Paranthropus boisei

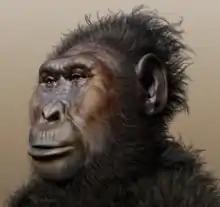
Reconstruction of "P. boisei" by Cicero Moraes

"P. boisei" is the most robust of the robust australopithecines, whereas the South African "P. robustus" is smaller with comparatively more gracile features. The "P. boisei" skull is heavily built, and features a defined brow ridge, receding forehead, rounded bottom margins of the eye sockets, inflated and concave cheek bones, a thick palate, and a robust and deep jawbone. This is generally interpreted as having allowed "P. boisei" to resist high stresses while chewing, though the thick palate could instead be a byproduct of facial lengthening. The skull features large rough patches (rugosities) on the cheek and jawbones, and males have pronounced sagittal (on the midline) and temporonuchal (on the back) crests, which indicate a massive masseter muscle (used in biting down) placed near the front of the head (increasing mechanical advantage). This is typically considered to be evidence of a high bite force.